Stixwould

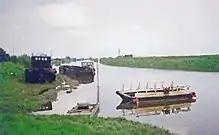
Stixwould Ferry in May 1967

A ferry operated across the Witham on the site of the now disused railway station from the middle of the nineteenth century until the middle of the twentieth. It was purchased by Kesteven Council in 1937.